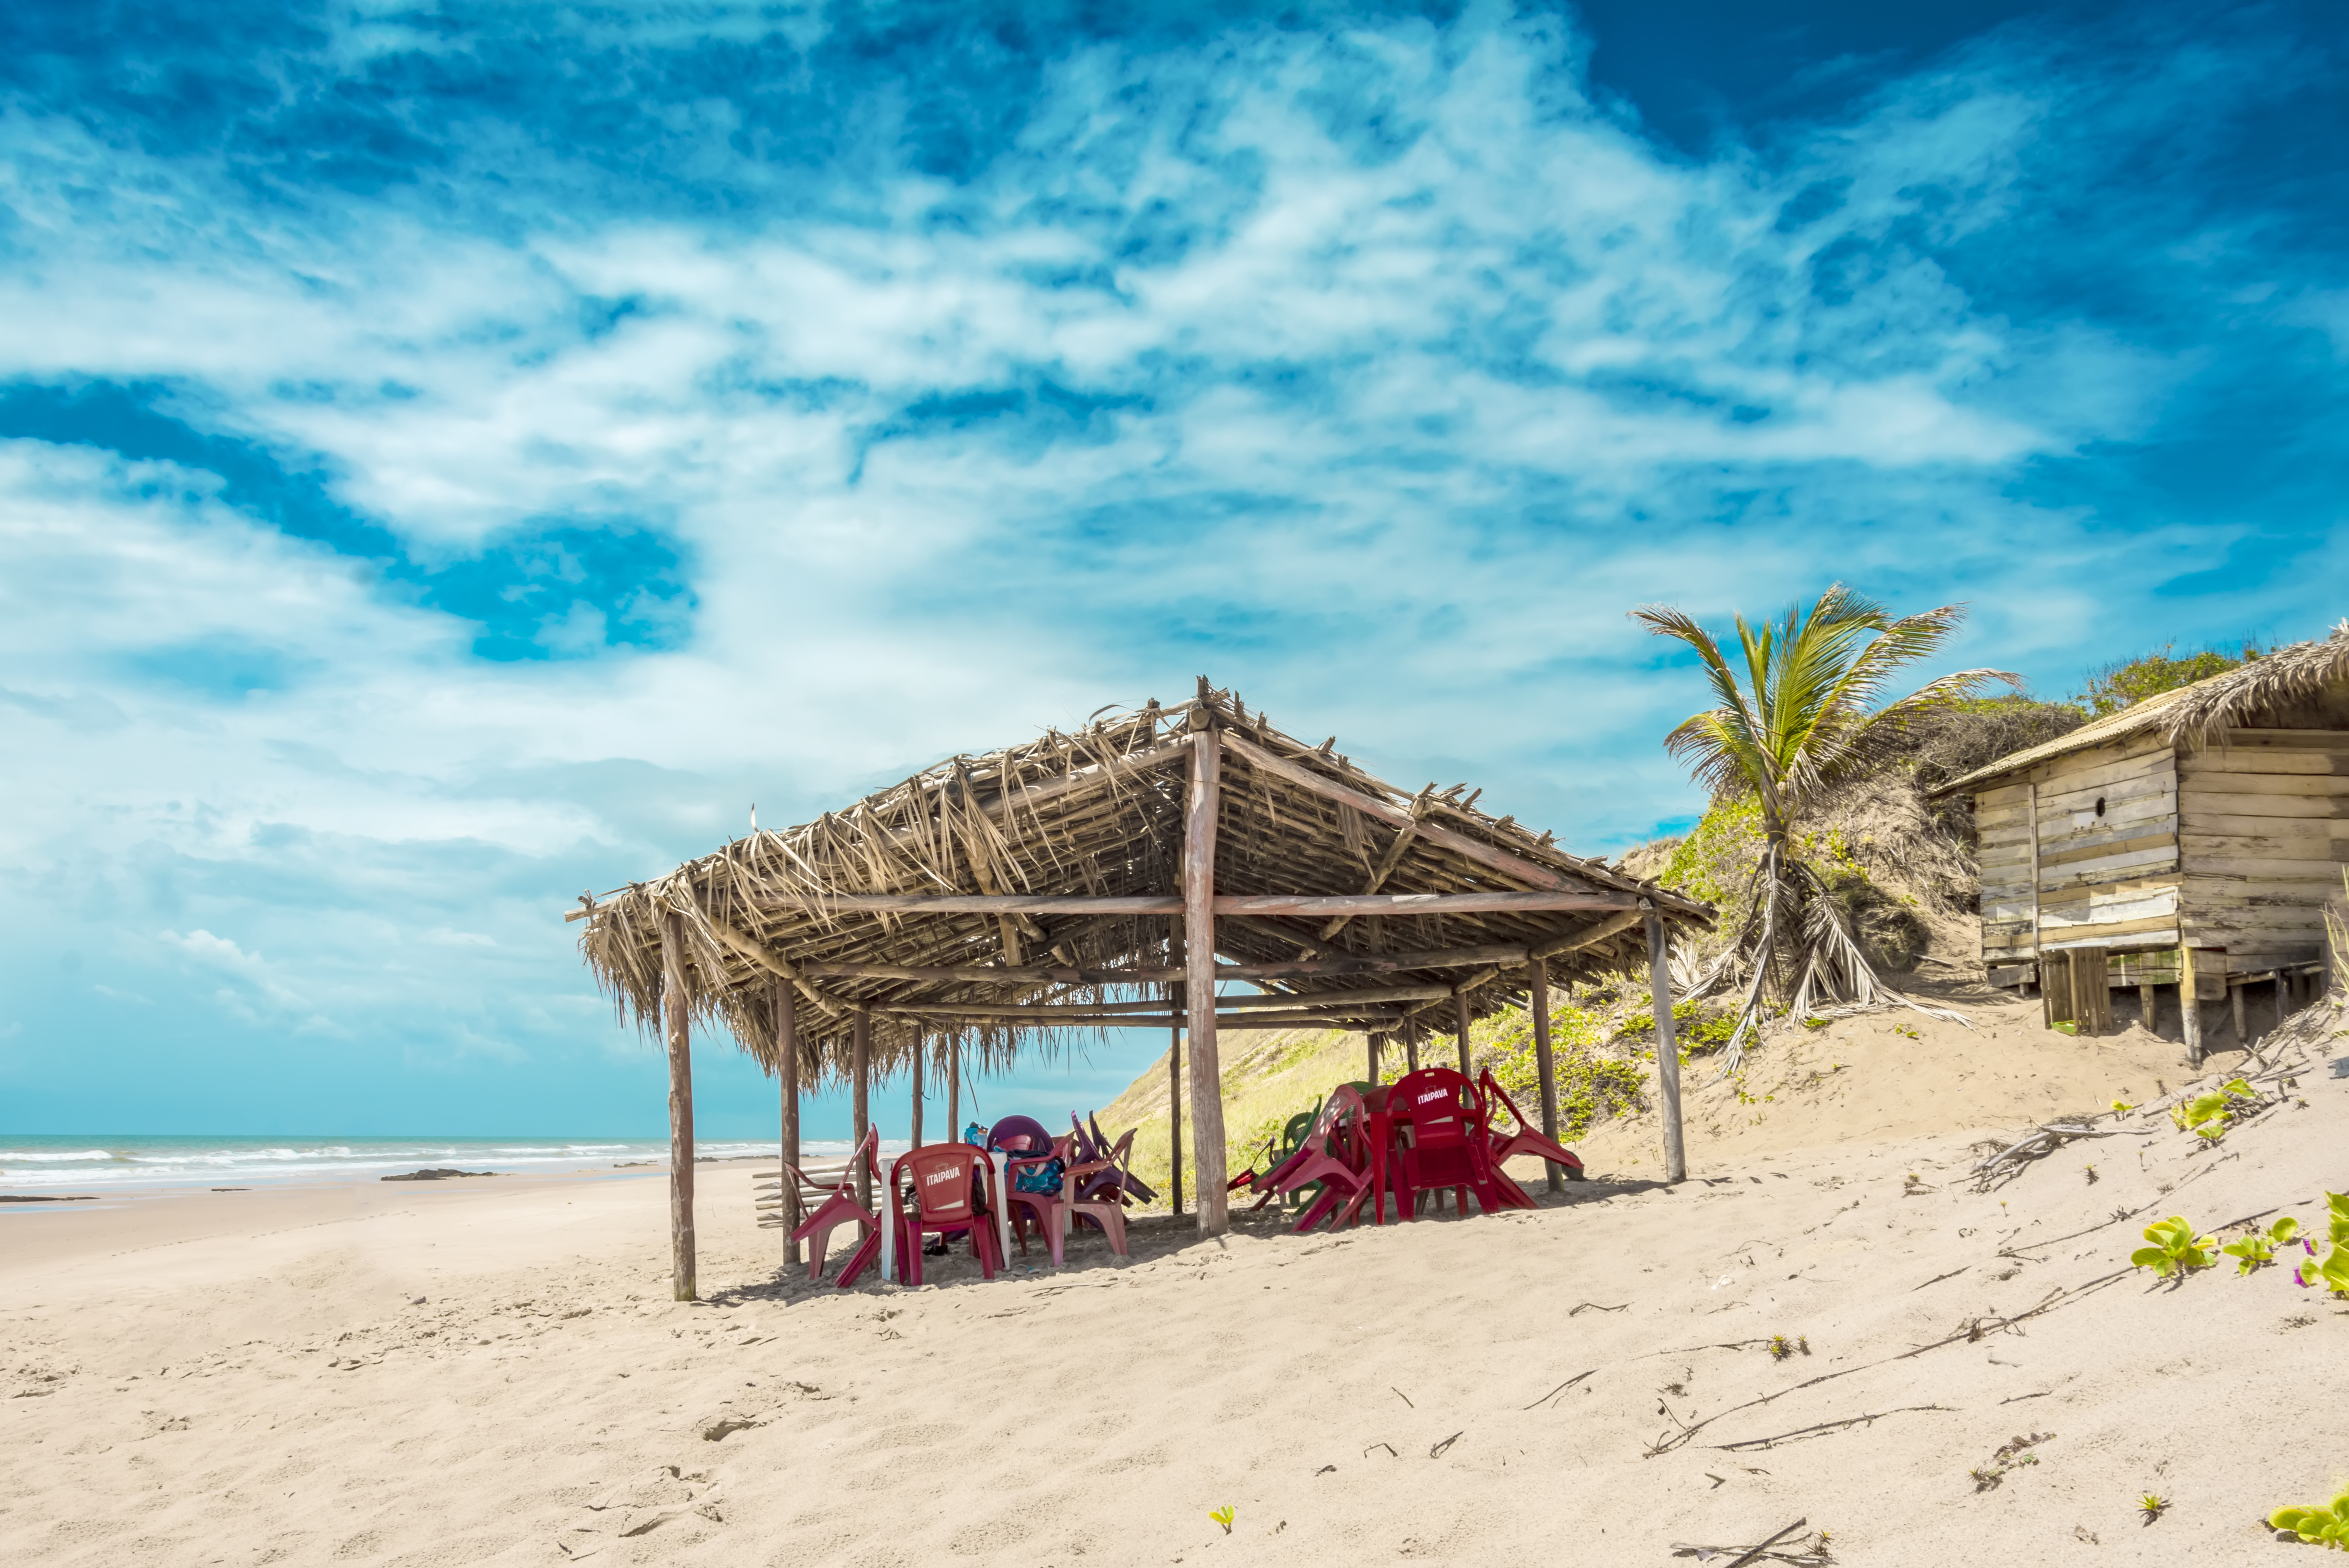
landscape, blue sky, hut, beach, vacation, caribbean, tropics, sky, ocean, sand, sea, tourism, shore, summer, resort, coast, tree, house, palm tree, travel, coastal and oceanic landforms, cay, cloud, bay, leisure, shack, building, lagoon